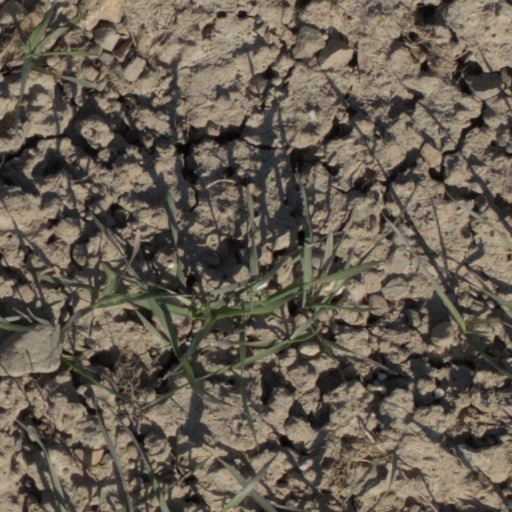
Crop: wheat